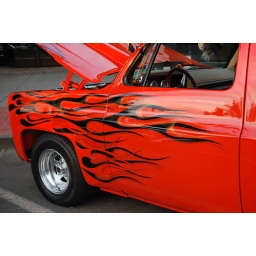
I saw this truck at a car show in middletown, connecticut